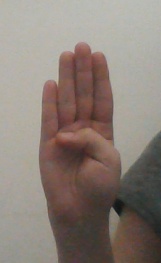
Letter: kaaf